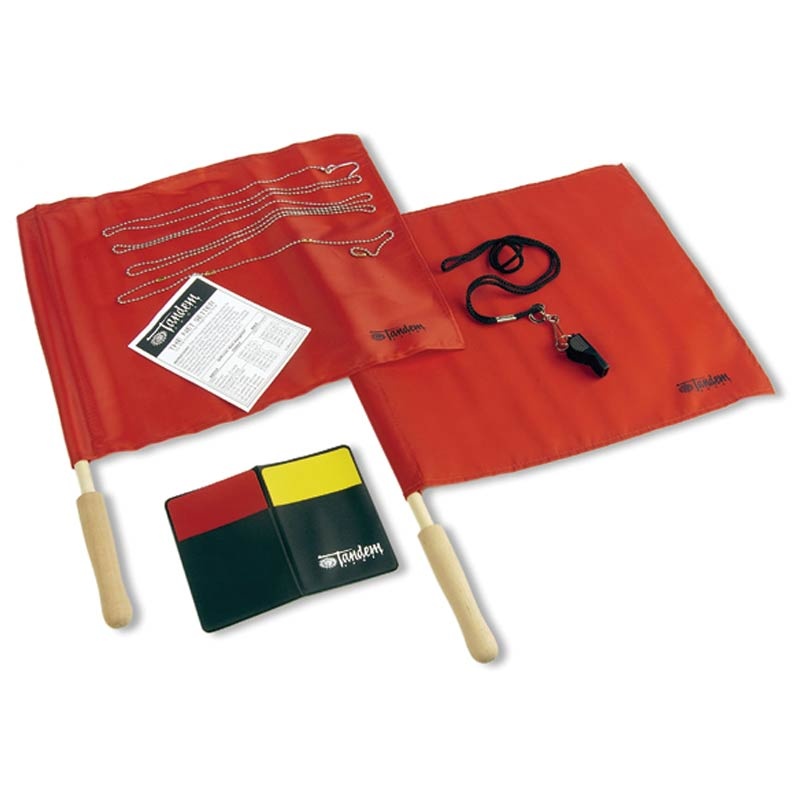
Tandem Officials Starter Kit
All the necessary items in one convenient kit Kit includes Net Setter, Penalty Cards, Linesman Flags/Solid, and Black Whistle and Lanyard Flag Dimensions: 12" x 15"
Brand: Tandem
Category: Sporting Goods > Athletics > Coaching & Officiating > Referee Wallets